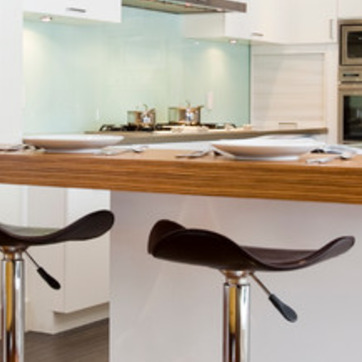
Material: wood